Question: How many toilets are there?
Tambaya: Nawane adadin ban ɗaki a gurin?
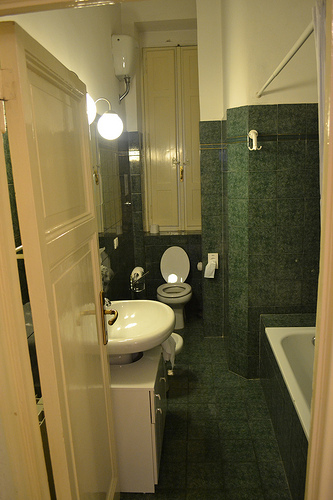
Answer: One.
Amsa: Ɗaya.